4e Escadre de Chasse

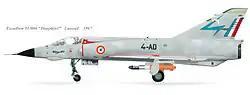
Mirage IIIE of the 1/4 Dauphiné.

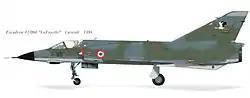
Mirage IIIE of the 2/4 La Fayette.

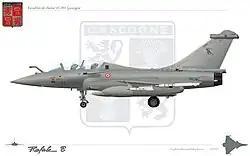
Rafale B du 1/91 Gascogne.

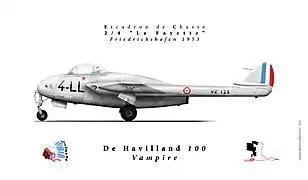
Vampire of the 2/4 La Fayette in 1953.

The 4 Escadre de Chasse 4 EC was reformed in 2015 with the following squadrons: